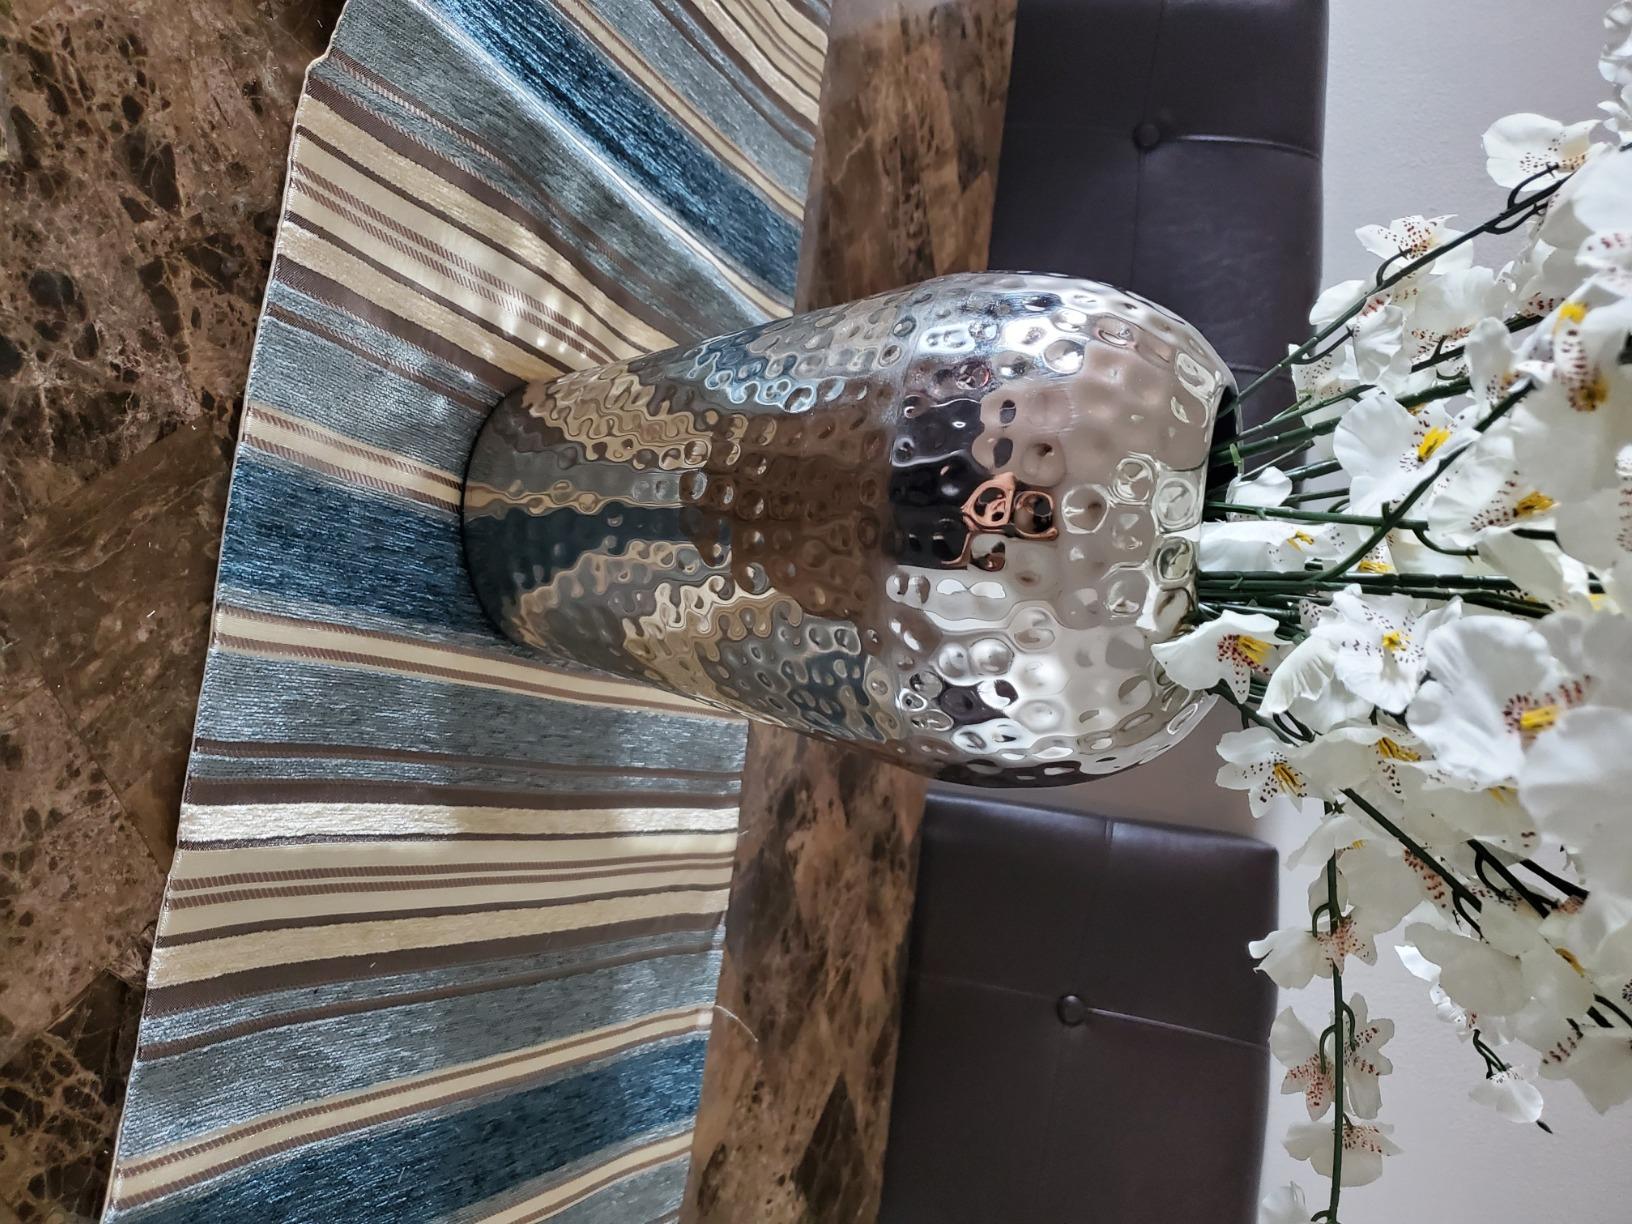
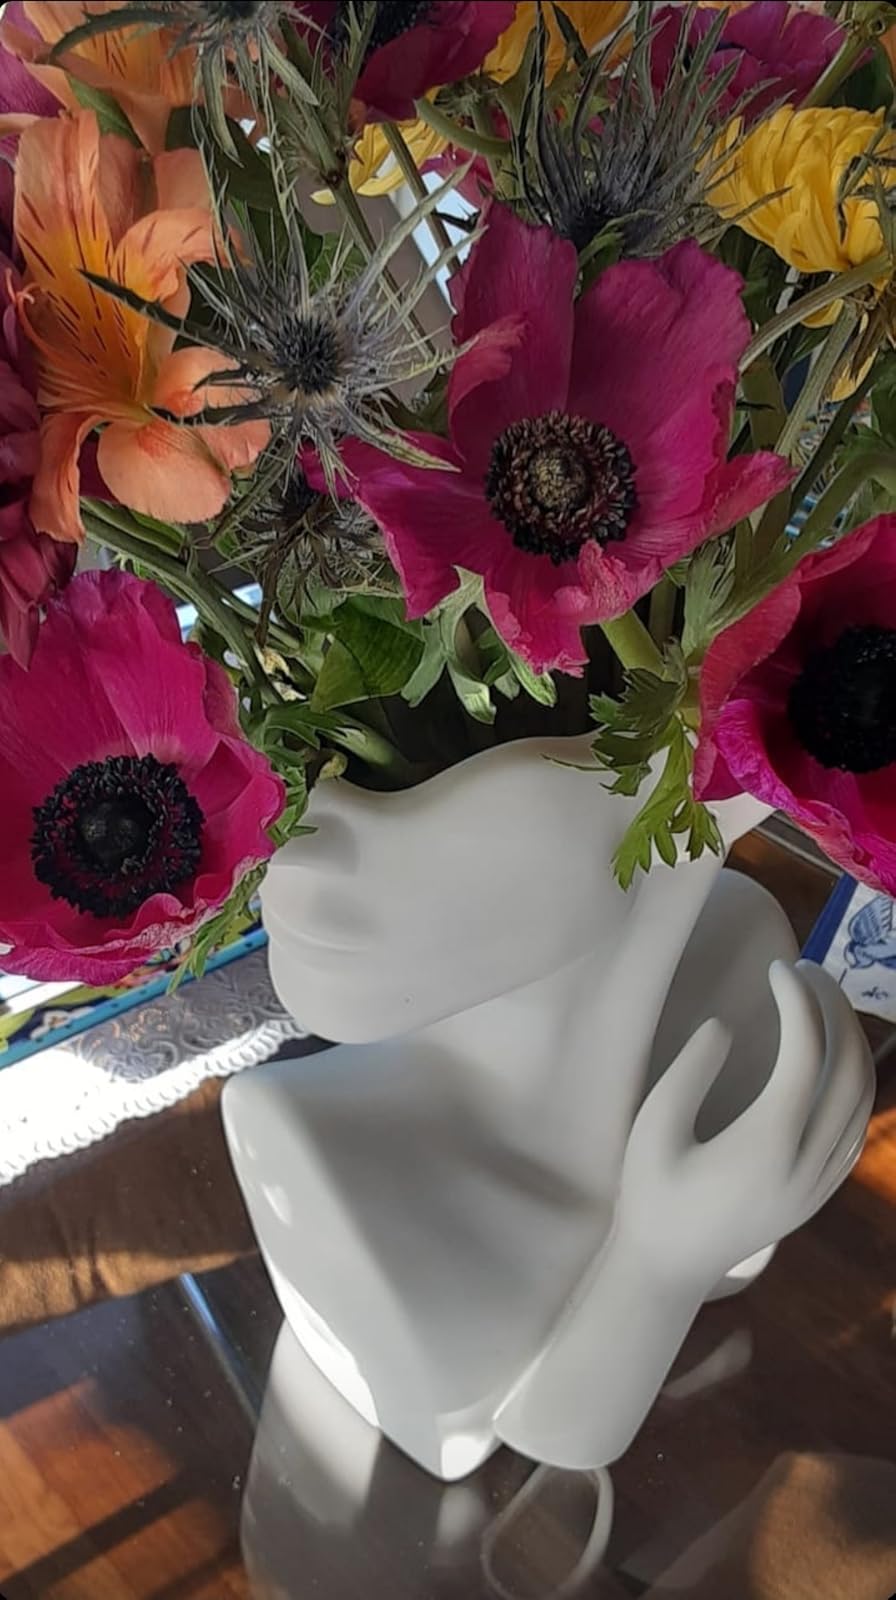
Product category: vase
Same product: no